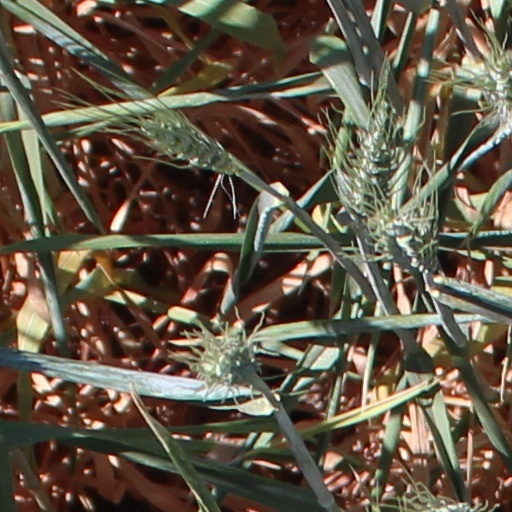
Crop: wheat